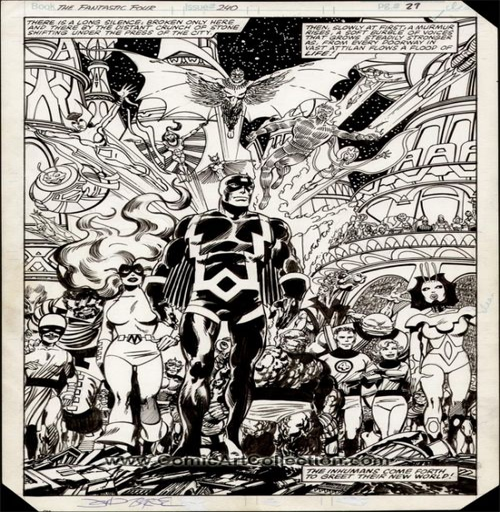
tv programme creator of the # by comic book penciler